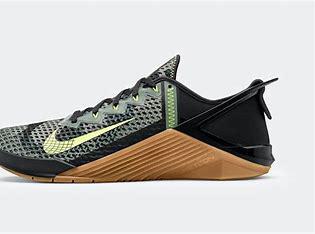
Brand: Nike
Model: Metcon 6